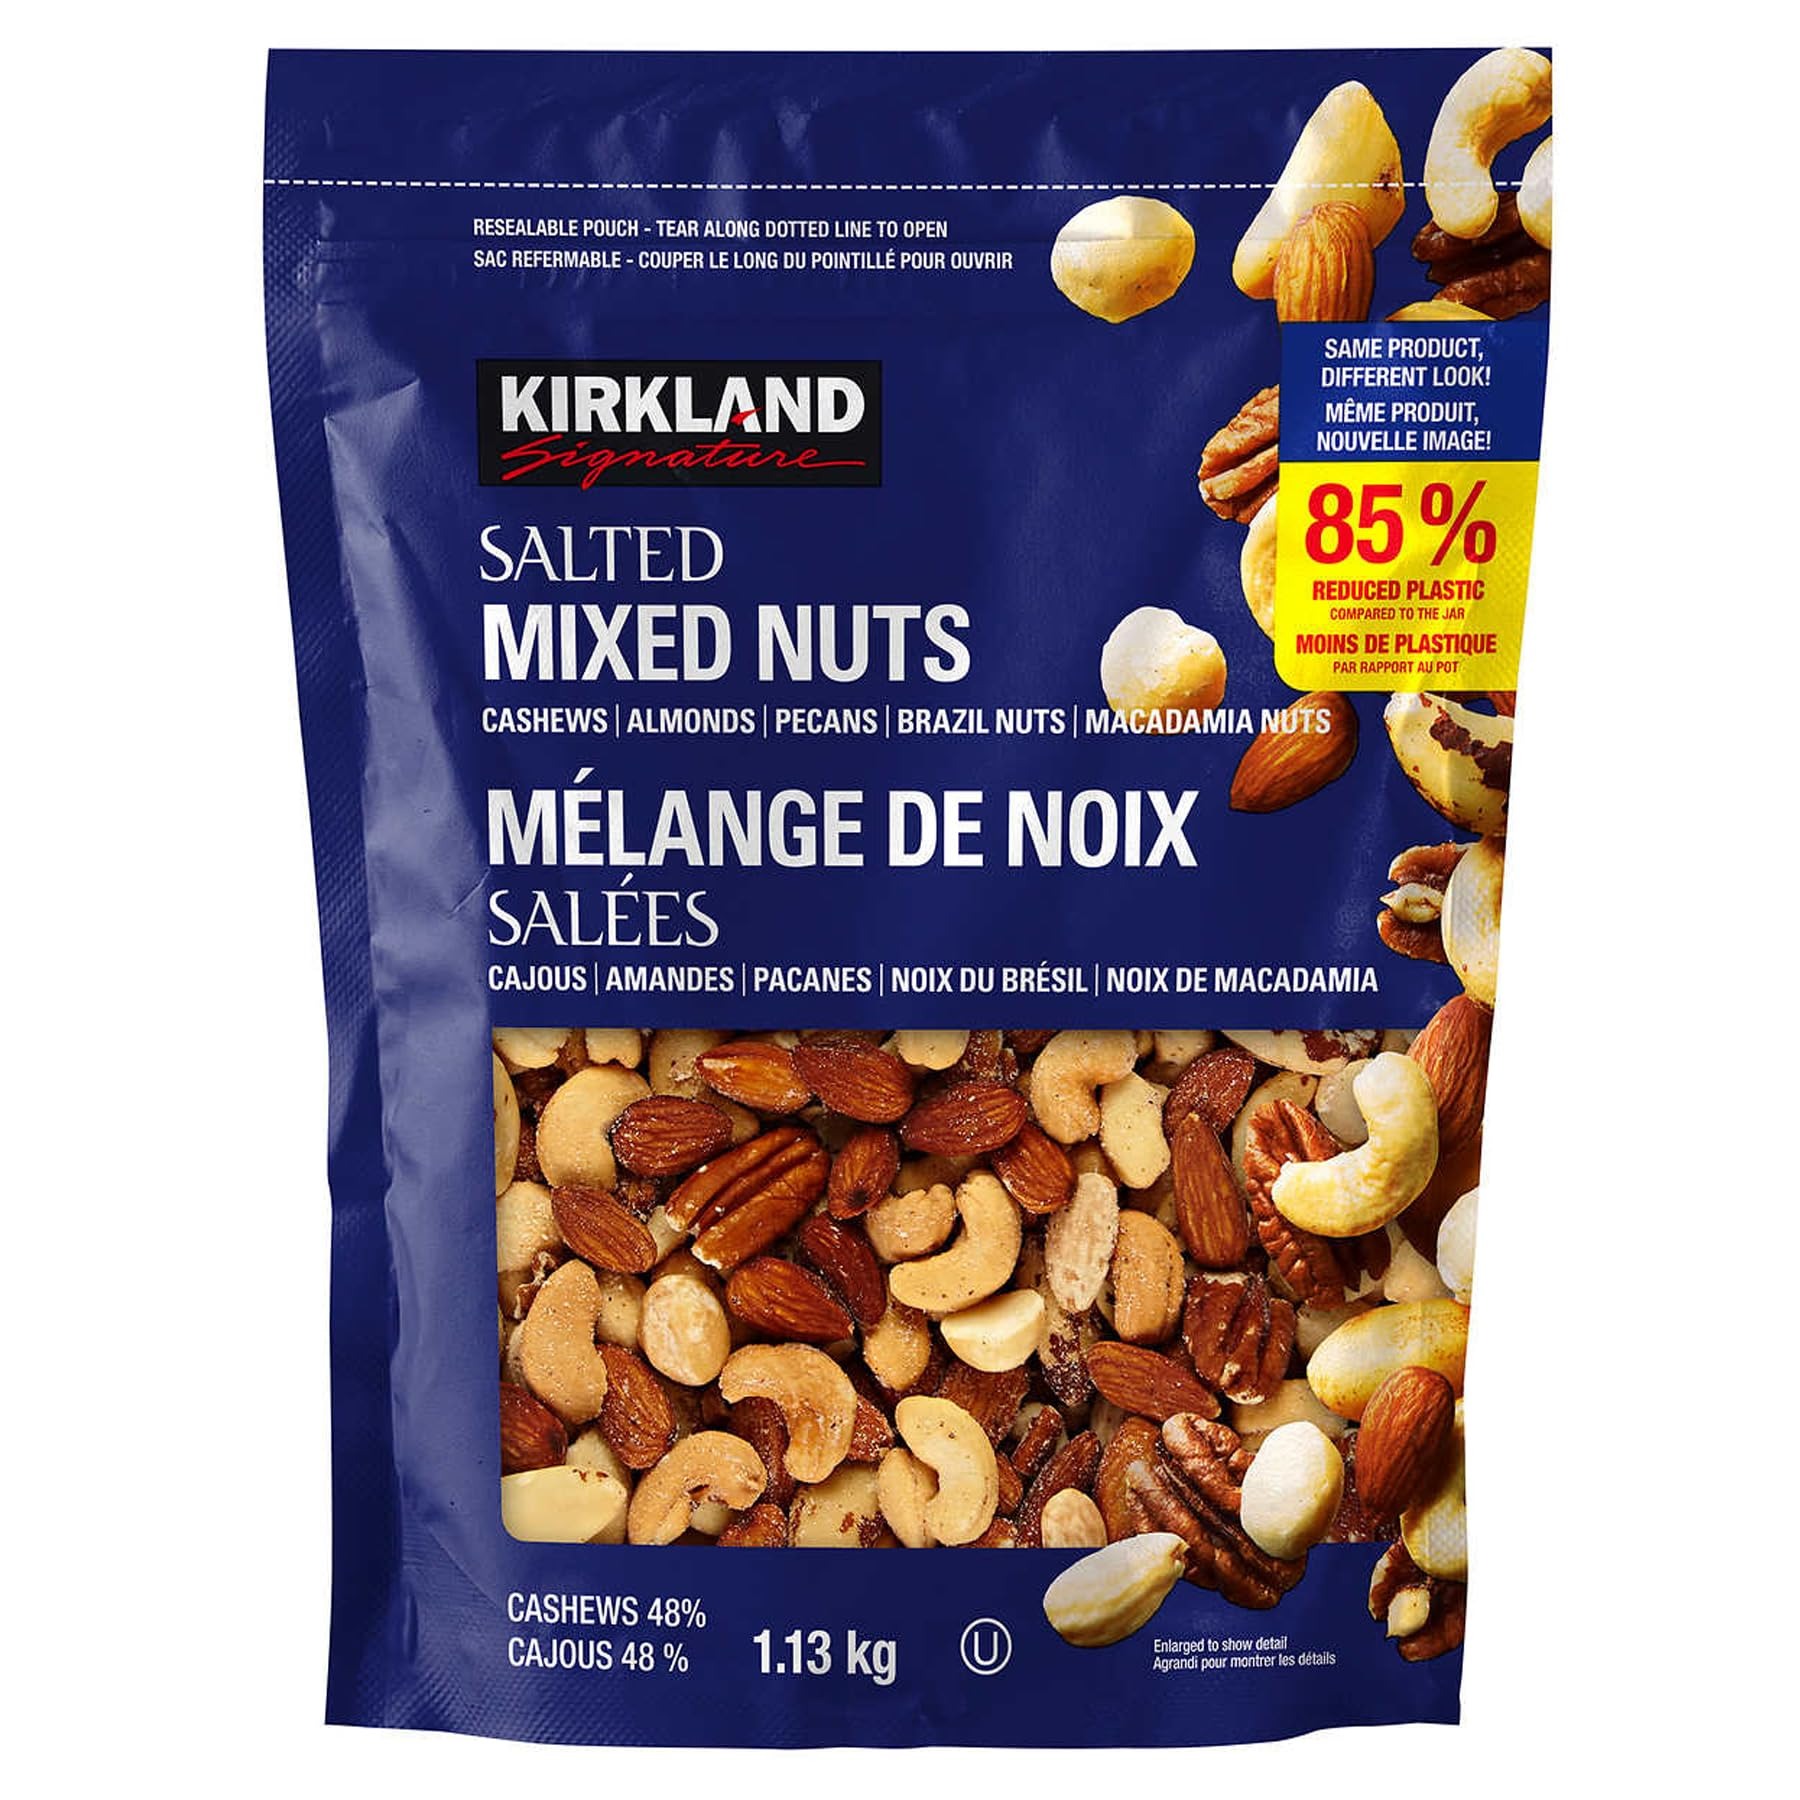
Item Name: Kirkland Signature Fancy Mixed Nuts 40 Oz
Bullet Point 1: Resealable pouch for freshness
Bullet Point 2: A mix of Cashews, Almonds, Pecans, Brazil Nuts and Macadamia Nuts
Value: 40.0
Unit: Ounce

Price: 18.03